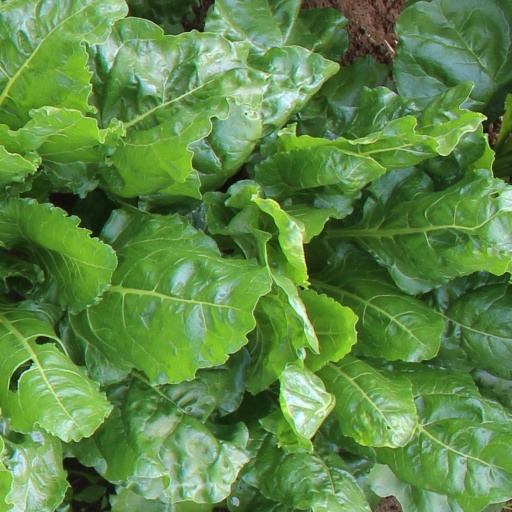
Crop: sugar beet